Dugald Macpherson

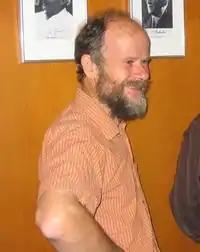
Dugald Macpherson

H. Dugald Macpherson is a mathematician and logician. He is Professor of Pure Mathematics at the University of Leeds.